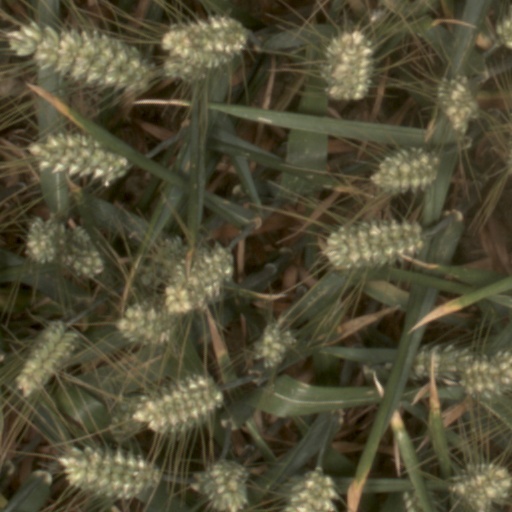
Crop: wheat